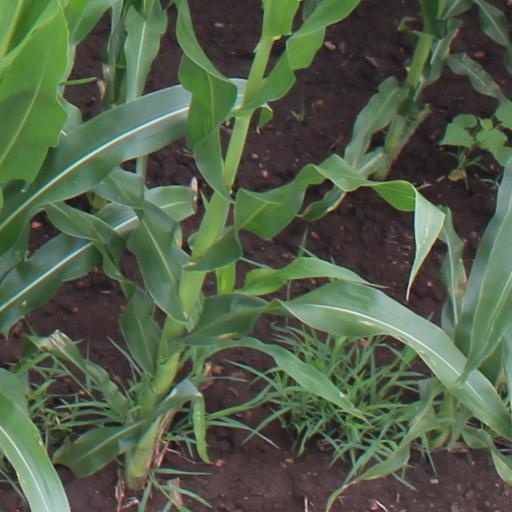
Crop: maize; corn